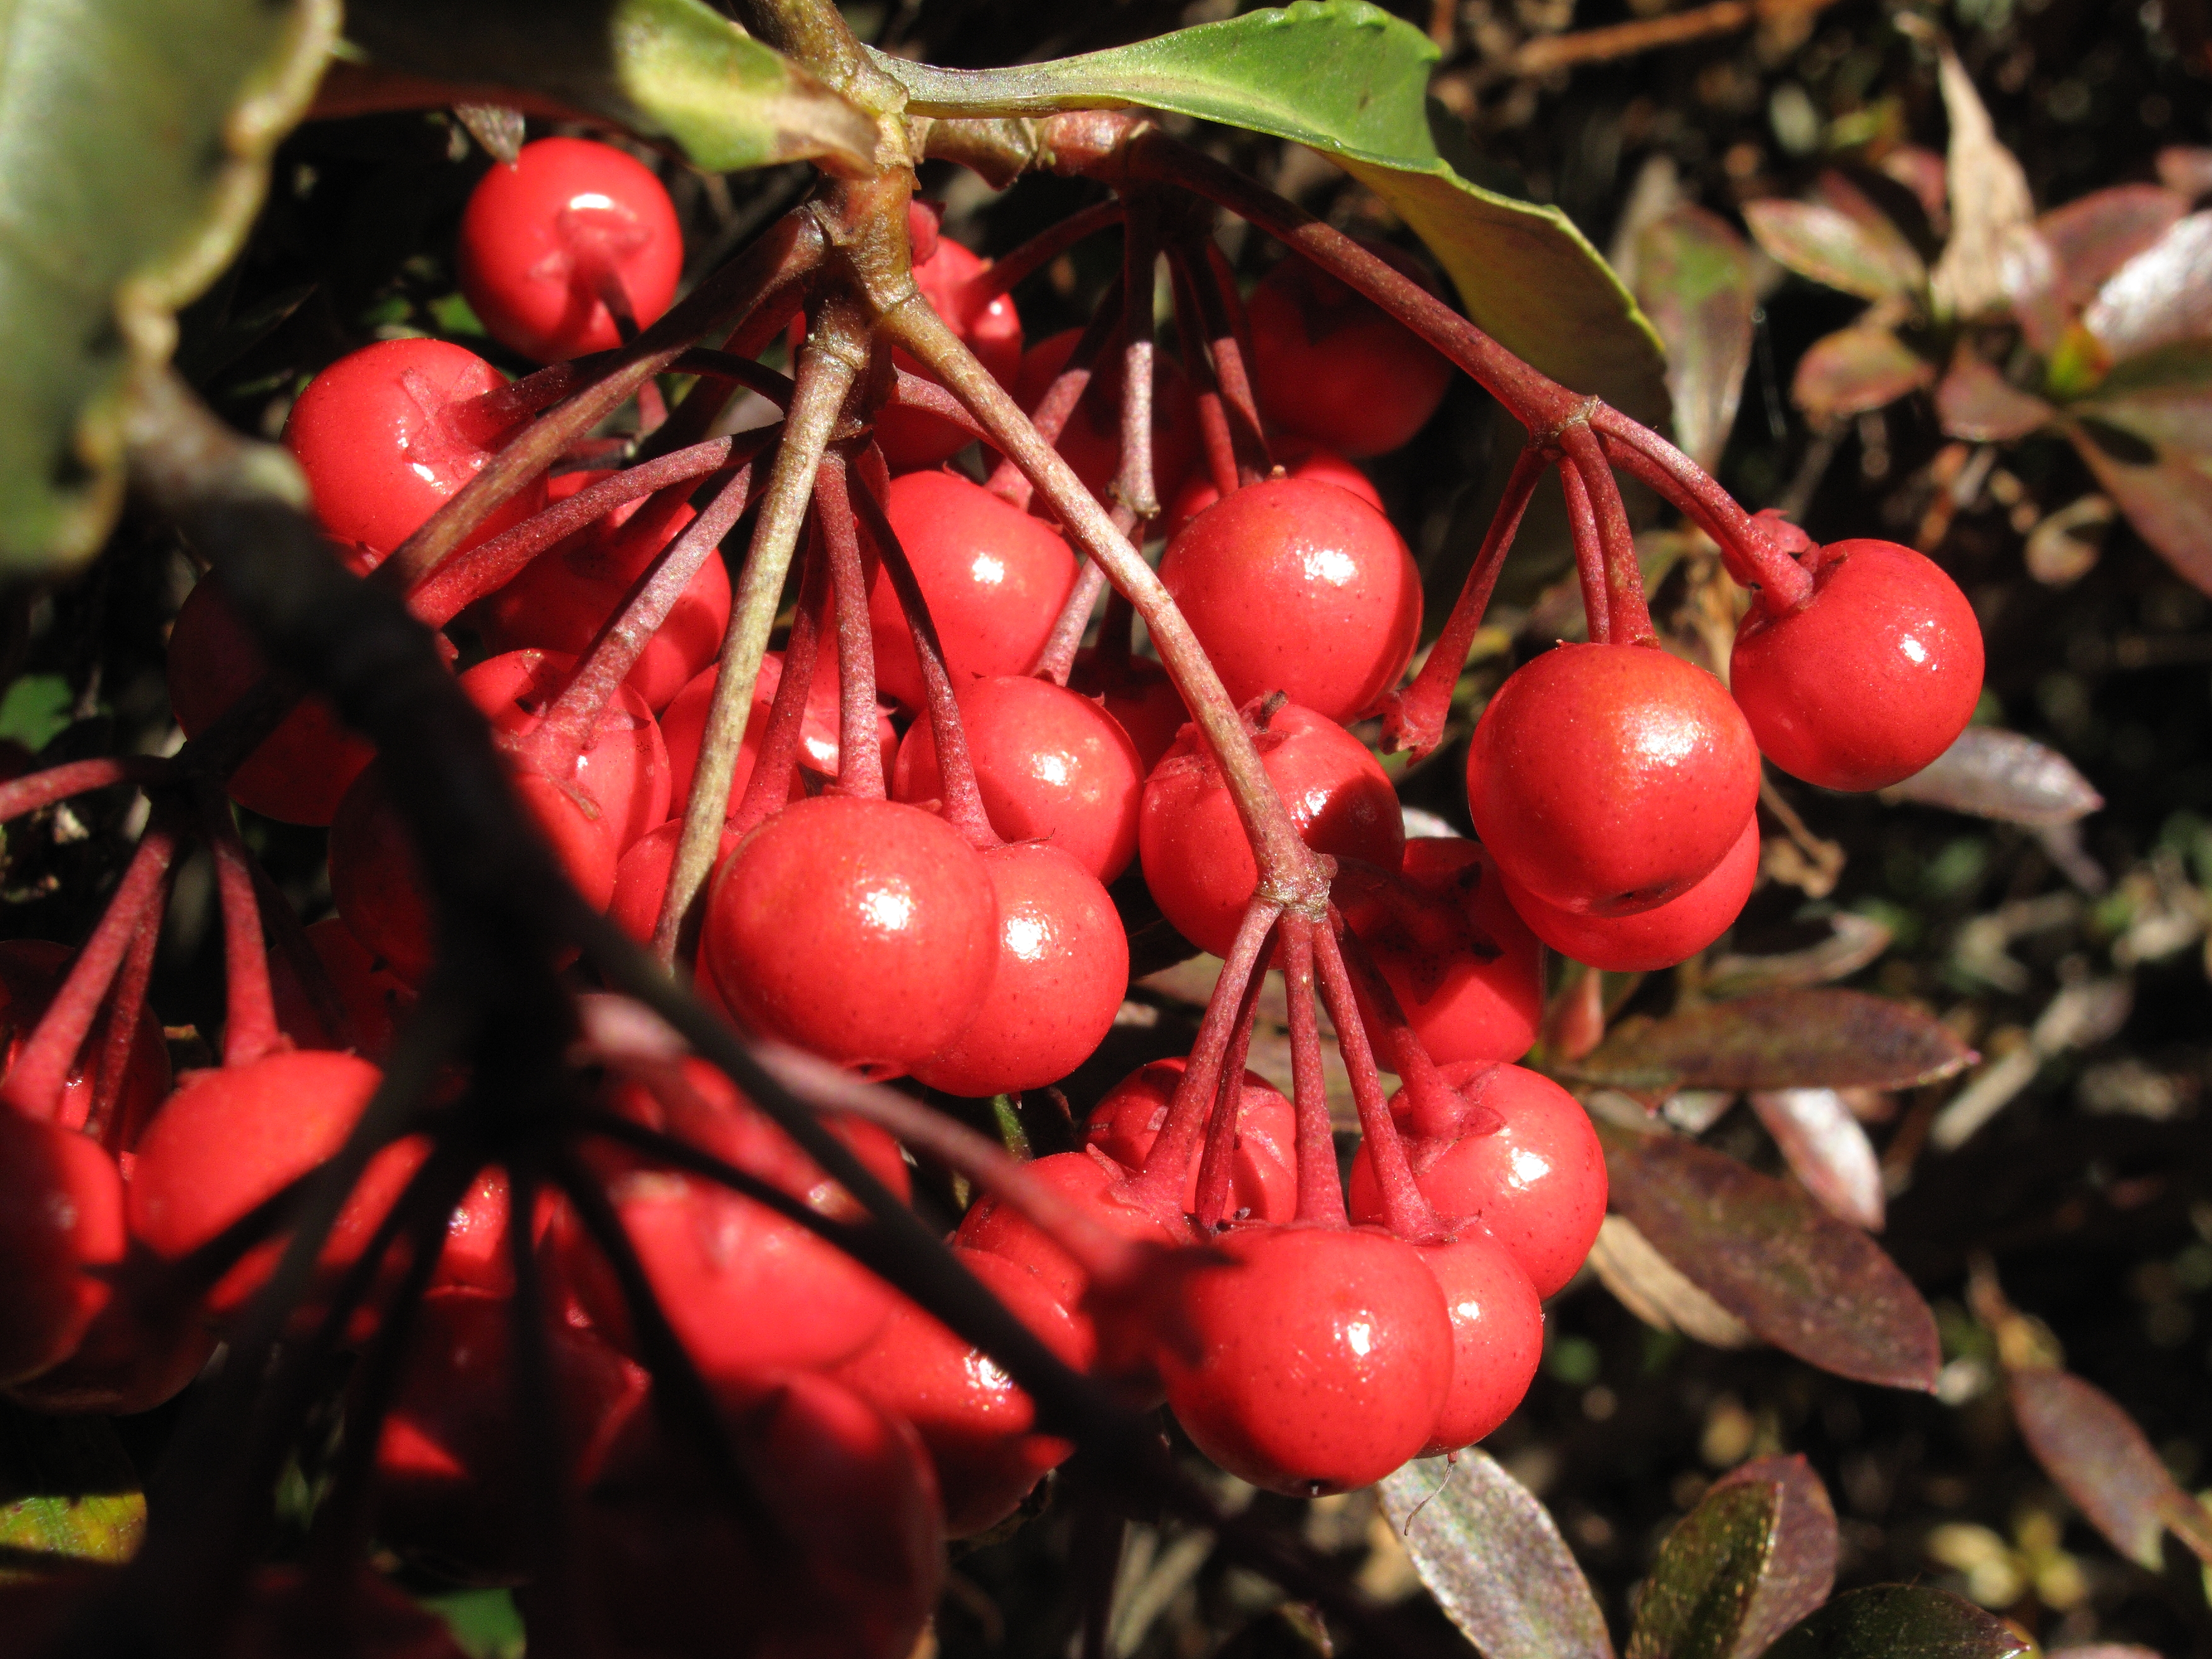
tree, branch, plant, fruit, berry, leaf, flower, food, high, red, produce, evergreen, autumn, flora, cool image, shrub, fruits, hires, powershot, hi, res, resolution, g10, rose hip, macro photography, flowering plant, lingonberry, woody plant, land plant